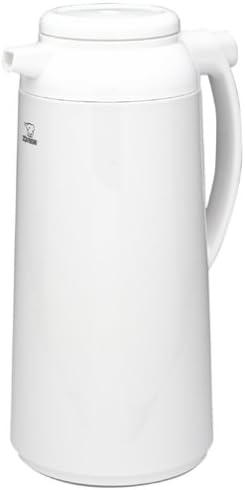
Zojirushi Premium 2.01-Quart Thermal Carafe, White
Category: Amazon Home
Amazon.com This sleek thermal carafe is an excellent example of Zojirushi's superb line of kitchen accessories. It holds more than the standard amount of coffee that many home coffeemakers brew and keeps liquids hot or cold for hours, especially when it is filled first with hot or cold water. One of the carafe's handiest features is a push-button-operated valve with a "closed" and "open" indicator on the top, taking the guesswork out of dispensing. The swivel base makes access to the large handle easy from any angle. --Amanda Powter
Features: Thermal carafe keeps liquids hot or cold | Handy push-button "open" and "closed" valve with indicator on lid | Holds just over 2 quarts (1.85 liters) | Swivel base | Hand wash with warm water